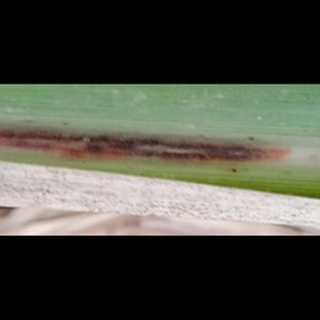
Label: sugarcane_red_rot